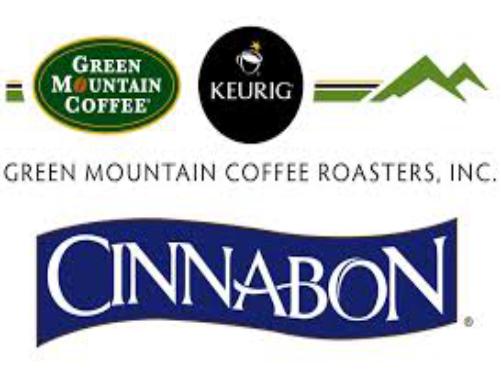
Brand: Cinnabon
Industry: Food